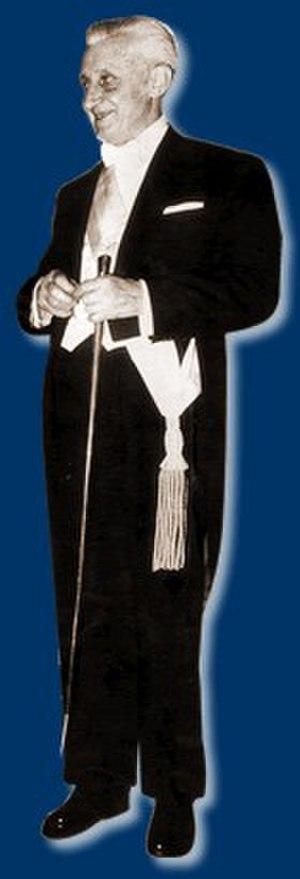
Arturo Umberto Illia est un médecin et homme politique argentin. Il est président de la Nation argentine entre le 12 octobre 1963 et le 28 juin 1966, démis par le coup d'Etat militaire qui instaure la dictature de la Révolution argentine.